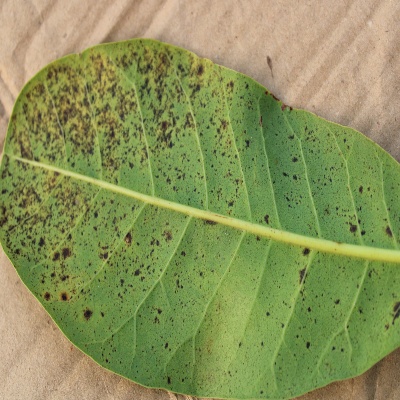
Crop: Cashew
Condition: anthracnose